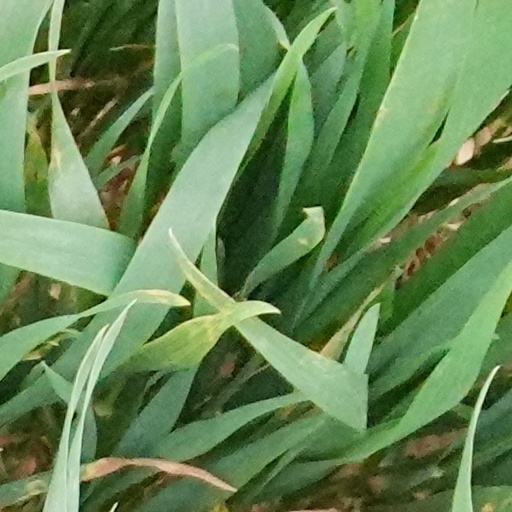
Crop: wheat